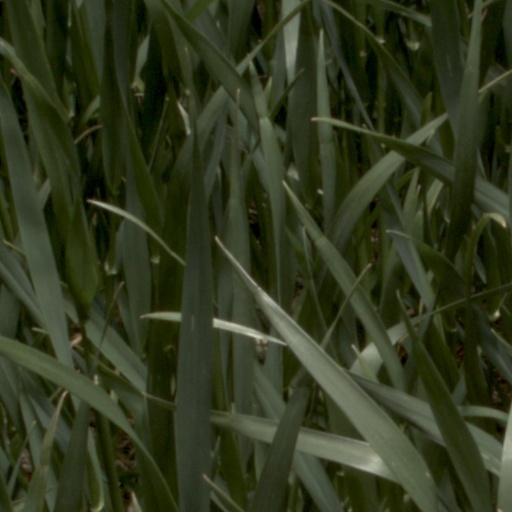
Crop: wheat